Gloria Musu-Scott

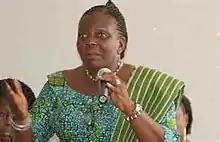
Musu-Scott in 2015

Gloria Maya Musu-Scott is a former Liberian politician and jurist who served as Chief Justice of the Supreme Court from 1997 until 2003. She and three other family members were convicted of murder in 2023 in connection with the death of her niece. Following an appeal, her and her family members were acquitted by the Supreme Court.